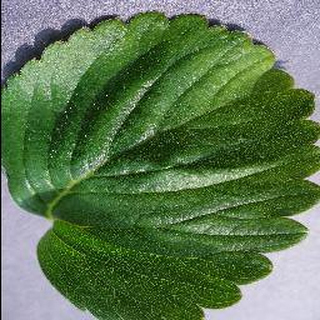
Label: healthy_strawberry